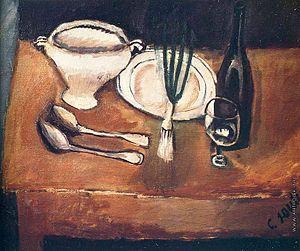
Chaïm Soutine est un peintre juif russe émigré en France, né en 1893 ou 1894 dans le village de Smilovitchi, à cette époque dans l'Empire russe, et mort à Paris le 9 août 1943.